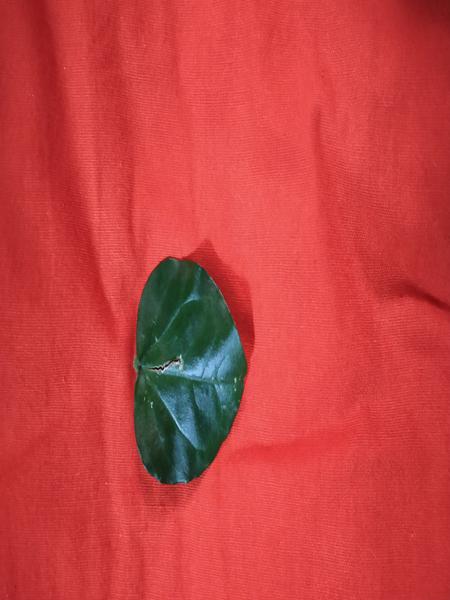
Plant: Jasmine